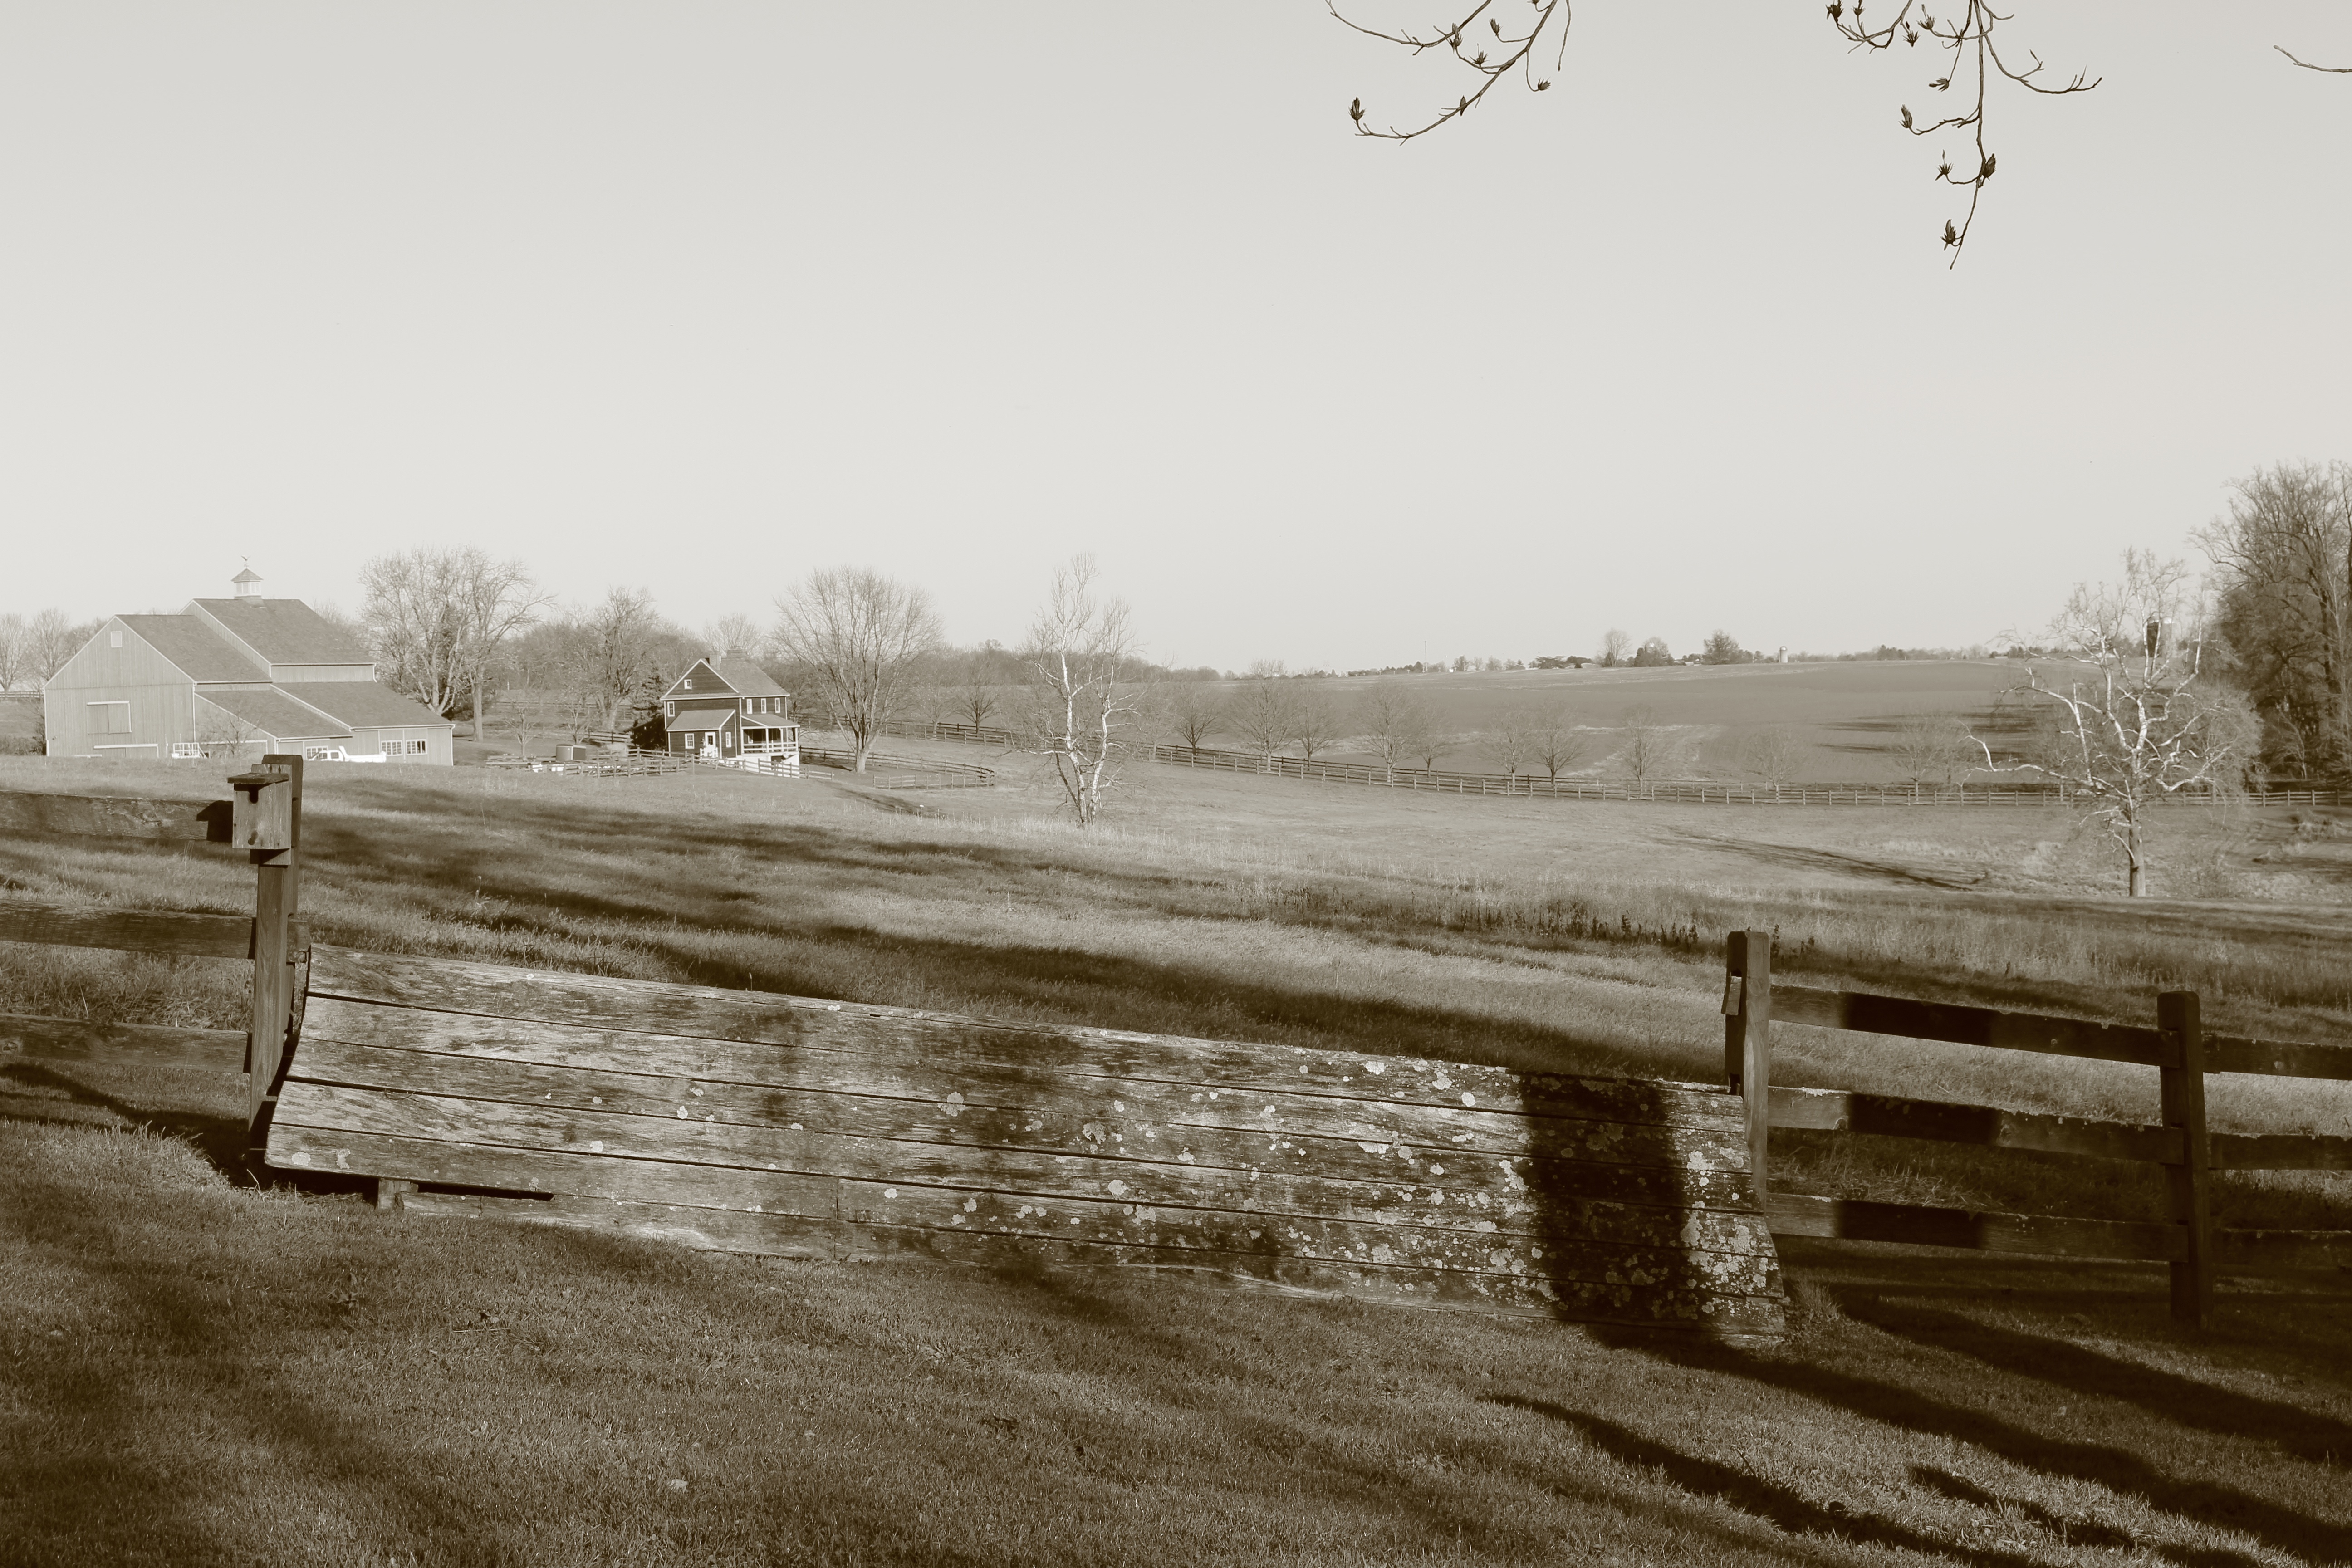
tree, snow, winter, morning, wall, weather, monochrome, season, shape, rural area, atmospheric phenomenon